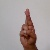
The image shows a hand gesture representing the letter 'R' in Indian Sign Language.